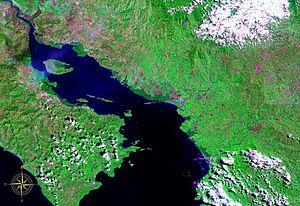
Le caféier vient de la province de Kaffa, en Éthiopie. Sa culture se répand dans l'Arabie voisine, où sa popularité a profité de la prohibition de l'alcool par l'islam. Appelé K'hawah, qui signifie « revigorant », sa rareté l'a rendu très cher en Europe jusqu'au premier tiers du XVIIIᵉ siècle. Puis sa culture déferle en quatre vagues, Java des années 1720, La Réunion des années 1730-1740, le Suriname des années 1750-1770 et Saint-Domingue des années 1770-1780.
Le golfe de Nicoya est un golfe de l'océan Pacifique, séparant la péninsule de Nicoya du Costa Rica continental.